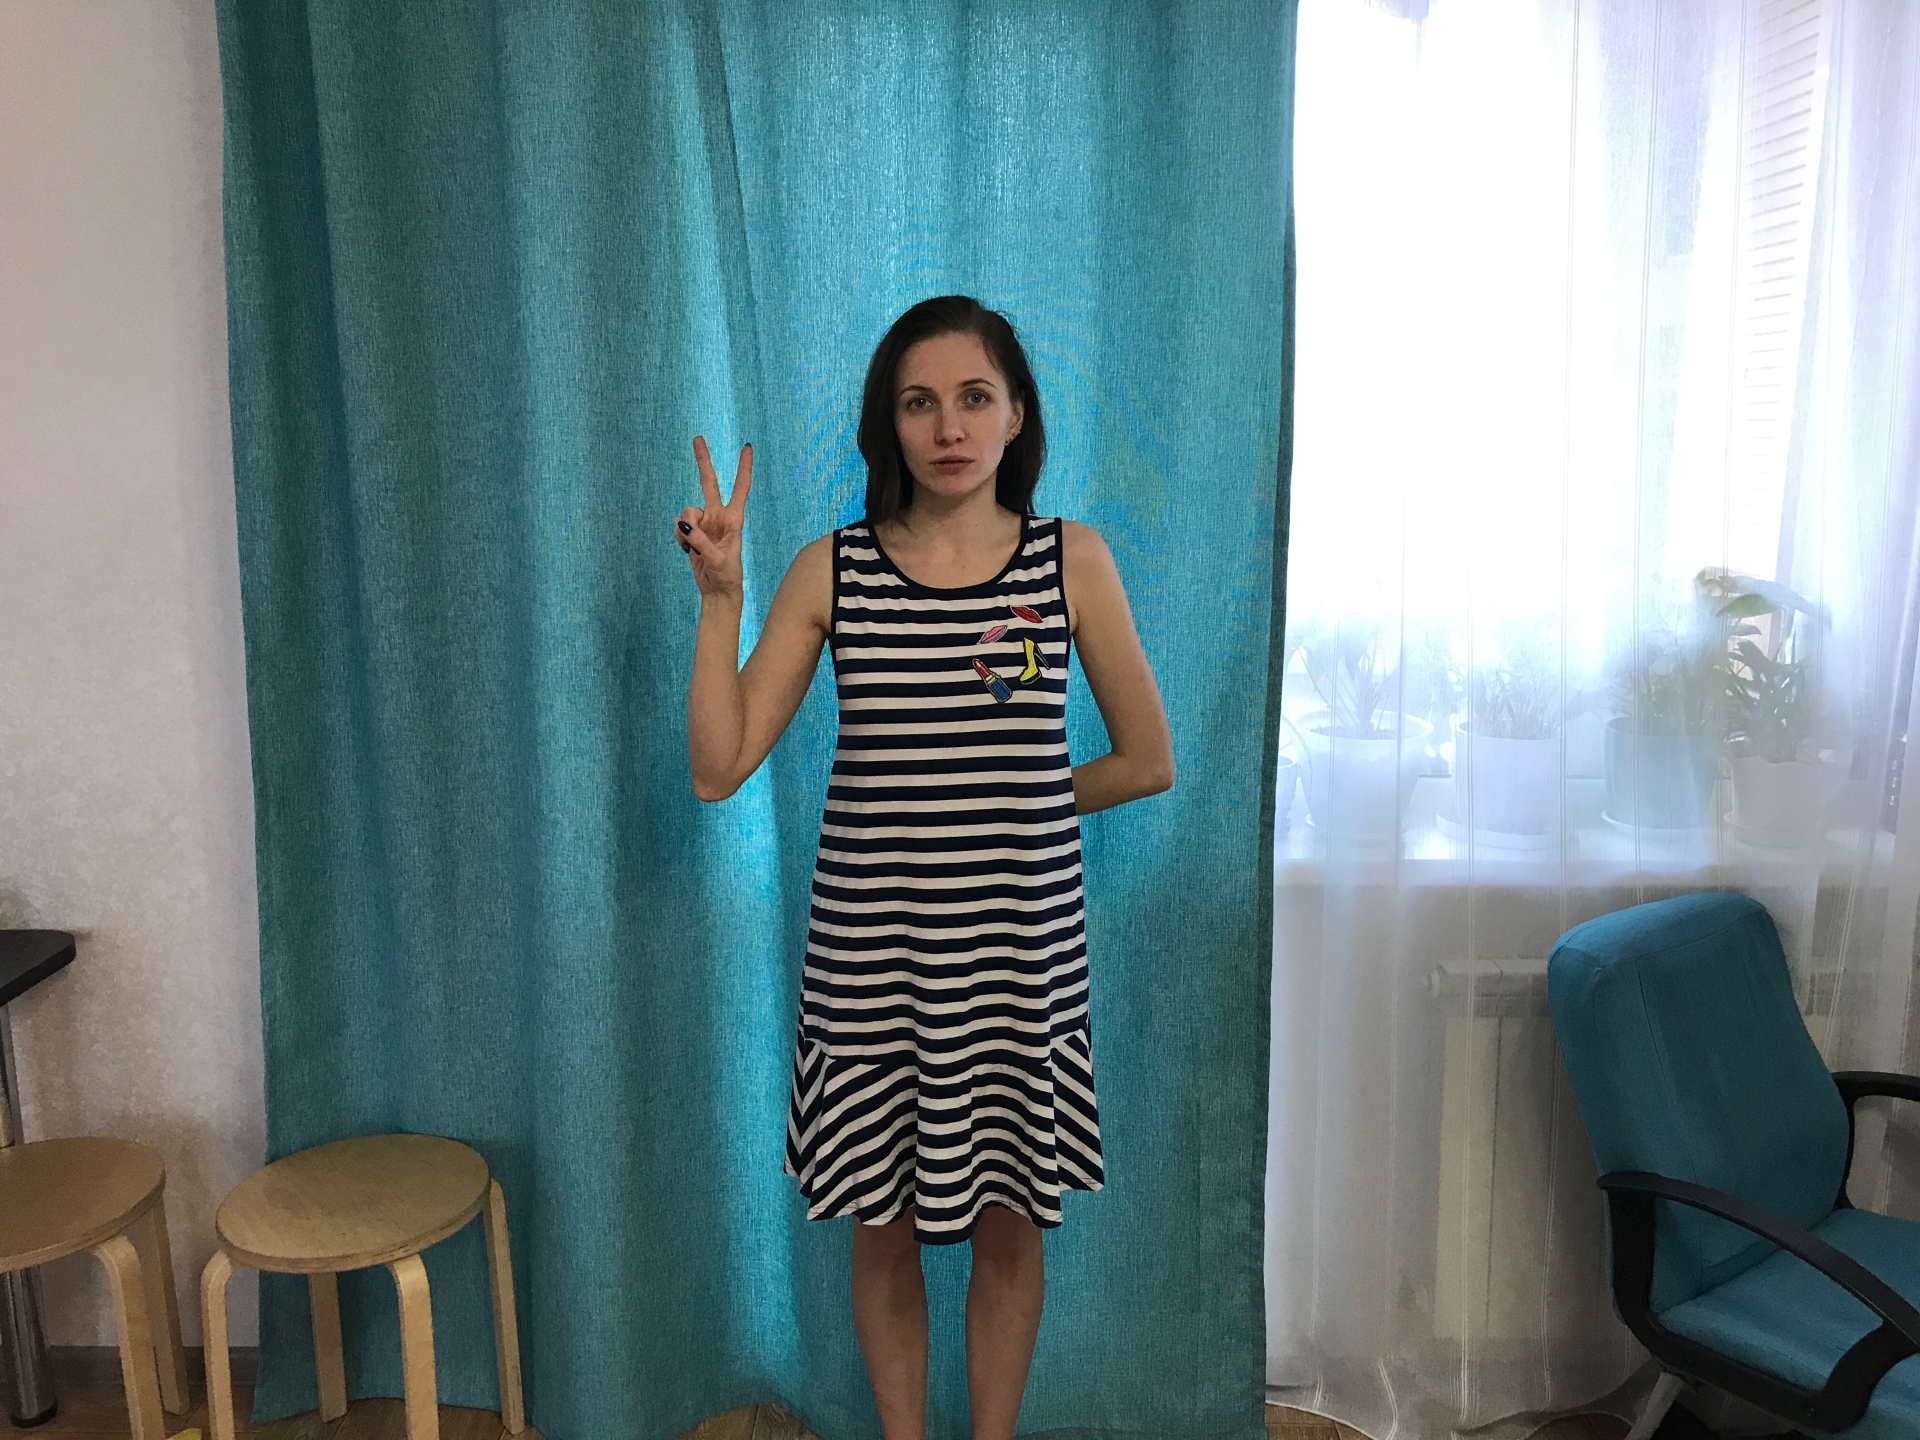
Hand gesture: peace